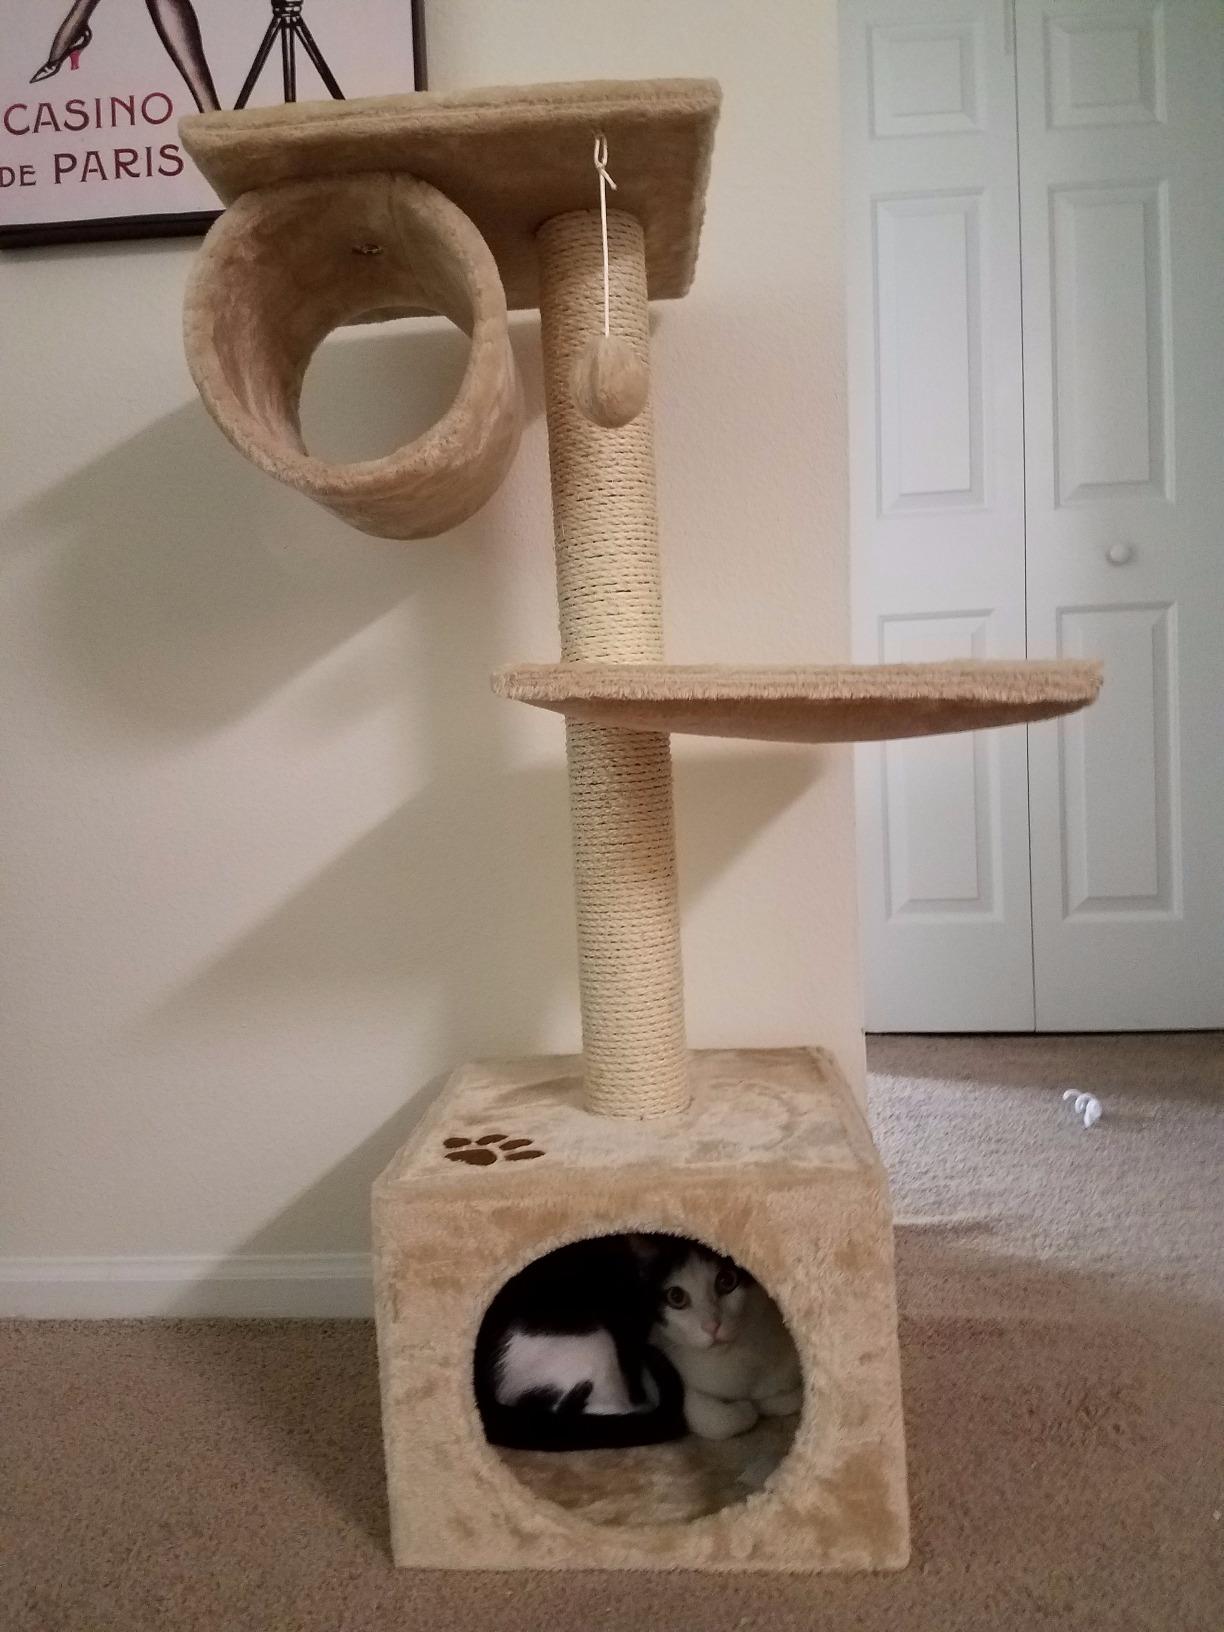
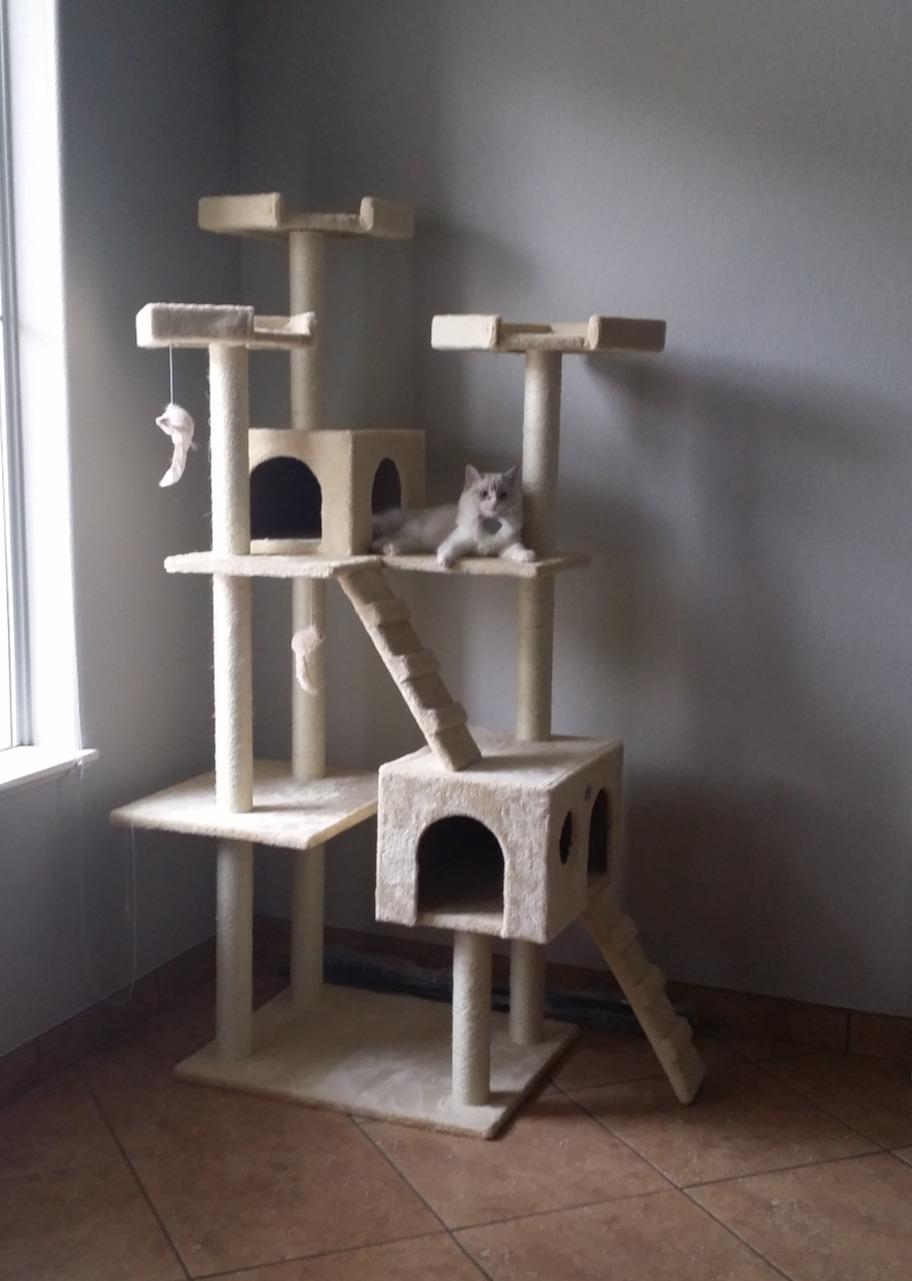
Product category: items_cat tree
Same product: no